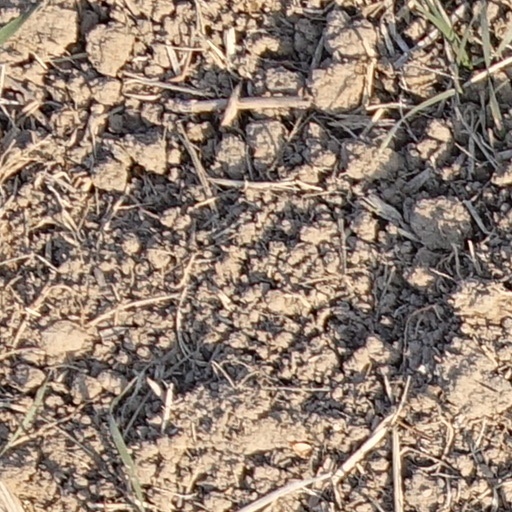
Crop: wheat